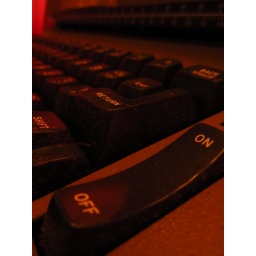
my old typewriter. red cast comes from closed red drapes in a bay window